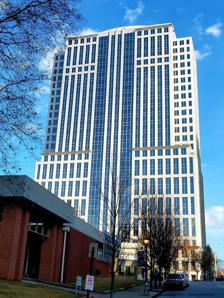
Building: 999 Peachtree
Country: United States of America
Year built: 1987
Office in Atlanta, Georgia 999 Peachtree 999 Peachtree in 2019 Location within Atlanta Midtown Show map of Atlanta Midtown 999 Peachtree (Atlanta) Show map of Atlanta 999 Peachtree (Georgia) Show map of Georgia 999 Peachtree (the United States) Show map of the United States Former names First Union Plaza General information Status Completed Type Office Architectural style Postmodern Address 999 Peachtree Street NE Atlanta , Georgia 30309 Coordinates 33°46′52″N 84°23′01″W / 33.7811°N 84.3837°W / 33.7811; -84.3837 Completed 1987 Height 396 ft (121 m) Technical details Floor count 28 + basement Lifts/elevators 11 Design and construction Architect(s) John Cheek Architecture firm Heery Architects and Engineers Services engineer Joe Gottardy PE Website www .999peachtree .com References 999 Peachtree is a high-rise class A office building in midtown Atlanta , Georgia . Built in 1987 by Heery Architects and Engineers , the building is situated on the Midtown Mile , at the intersection of Peachtree Street and Tenth Street . History The building was designed in 1985/86 by Heery Architects and Engineers , with John Cheek as the project architect and Joe Gottardy as the lead mechanical engineer. Construction was completed in 1987. Originally called First Union Plaza , the building served as the headquarters for First Union National Bank of Georgia, which later merged into First Union . In 1988 the Atlanta-based law firm Sutherland Asbill & Brennan LLP moved into the location, where they have remained to the current day. In February 2007, the property was purchased by Jamestown L.P. The next year, Jamestown hired Cousins Properties to manage the property. In 2010, Empire State South, a restaurant owned by restaurateur Hugh Acheson , opened in the building. Jamestown later sold the property in 2013 to Franklin Street Properties for $157.9 million. Shortly after the purchase, Franklin announced that Hines Interests Limited Partnership had been chosen to manage the property. In 2019, the building received LEED Platinum certification from the U.S. Green Building Council . 999 Peachtree was purchased from Franklin and is presently owned by Piedmont Office Realty Trust. References